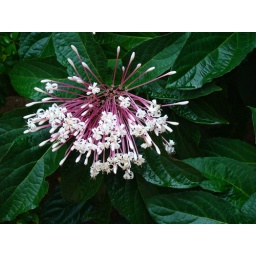
Funky flower at the butterfly farm in St. Thomas.